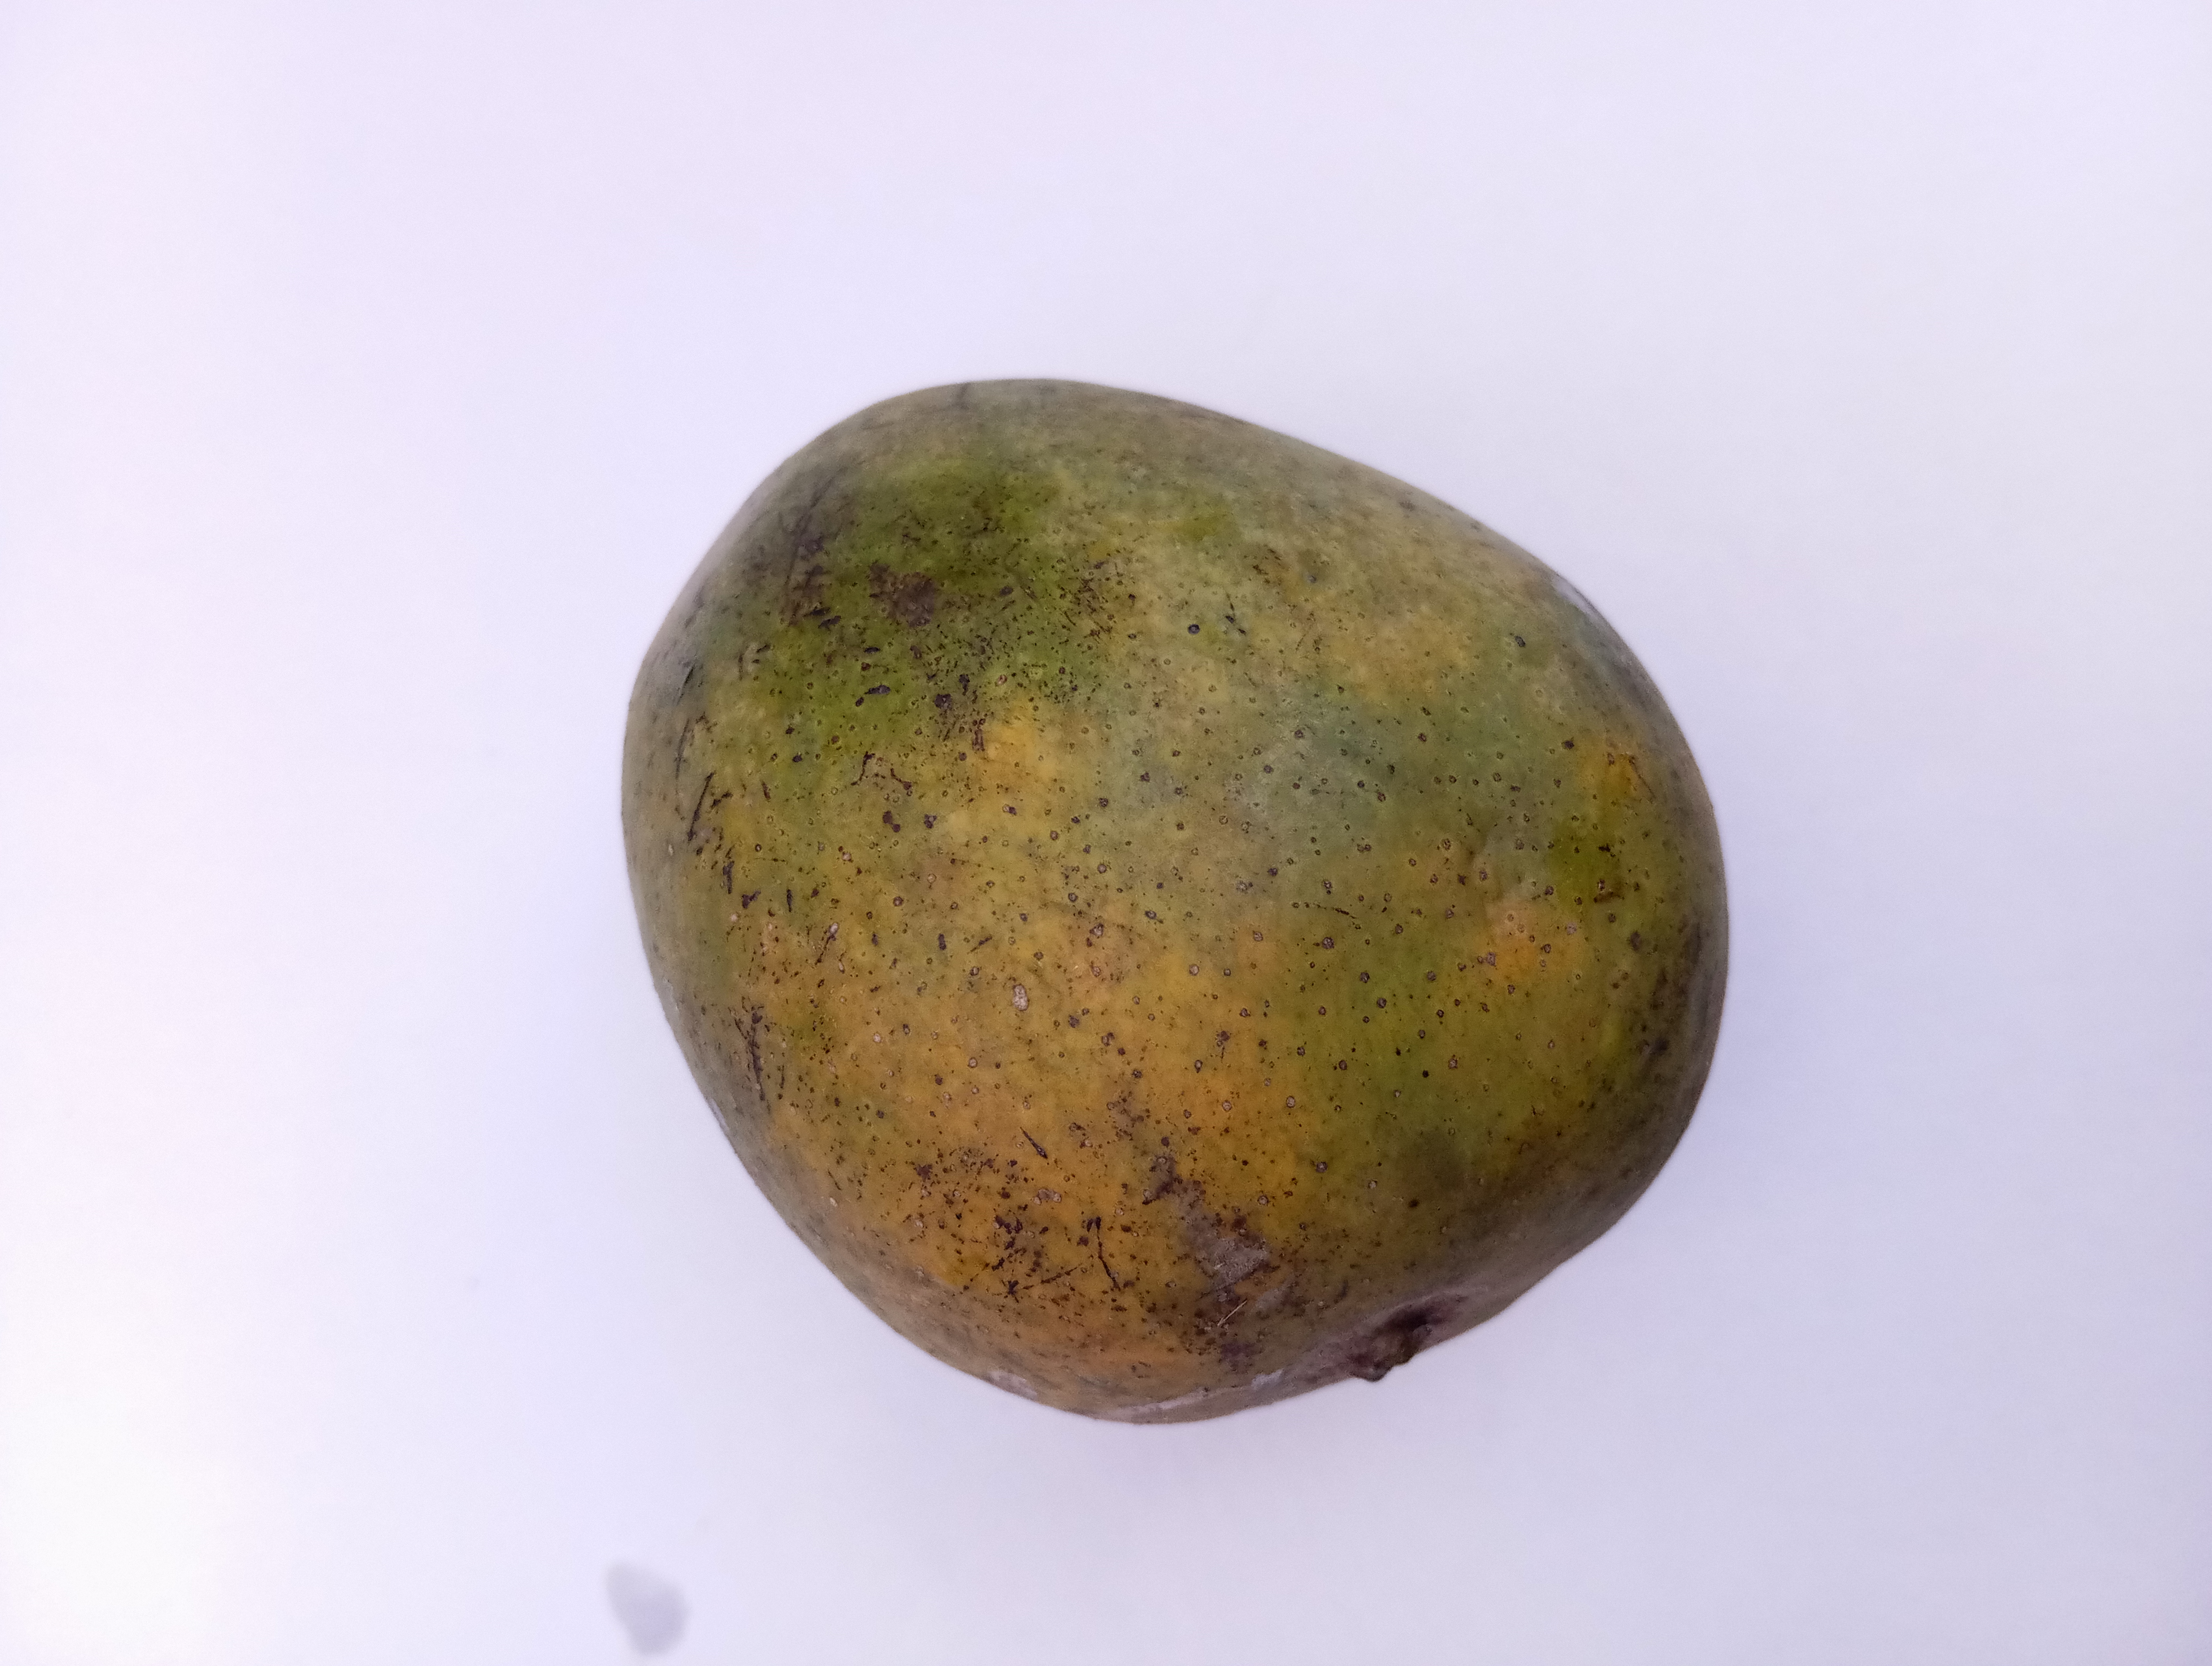
Mango variety: Himsagar